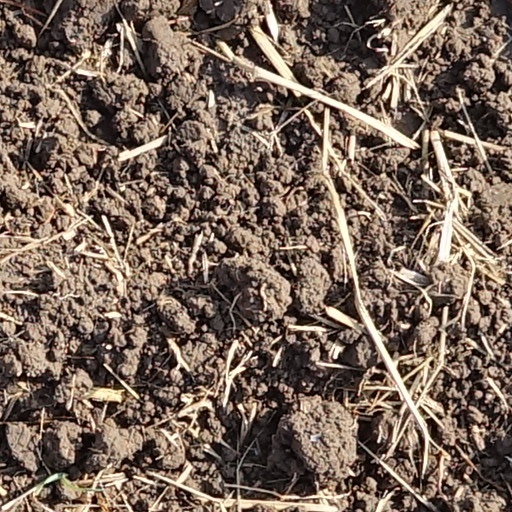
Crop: wheat